GAIS

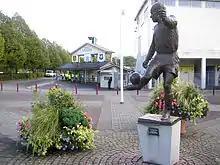
Gunnar Gren won the award as player manager in 1963 after helping the club advance to Allsvenskan. His statue currently stands outside of the Gamla Ullevi stadium.

According to polls GAIS are the third most supported club in Gothenburg, with 13% of the people in the city who follow a football team claiming to have GAIS as their favourite side. Their supporters have traditionally been perceived as coming from the working class-districts of Gothenburg and having left wing sympathies, even though research on the subject couldn't conclude that this were more true than for other clubs. Their supporters are also perceived as being loyal, despite whatever hardships the club may face. The oldest and primary GAIS supporter group is called Makrillarna (meaning "the Mackerels") and was founded in 1961.